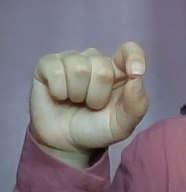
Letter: fa